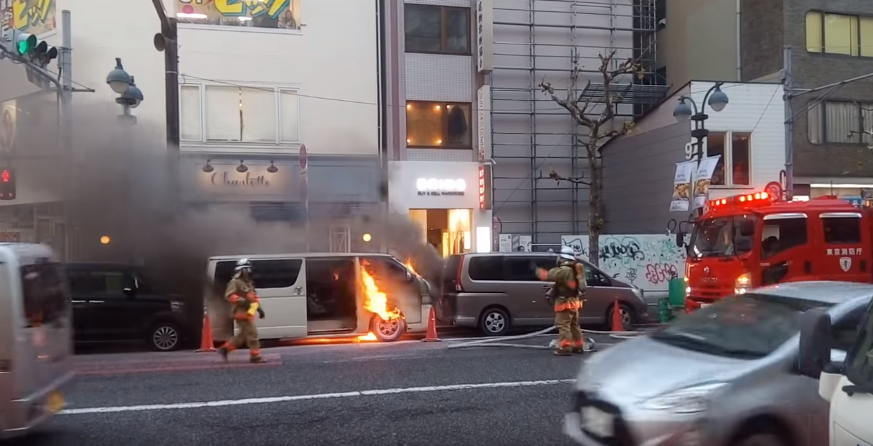
Fire: yes
Smoke: yes